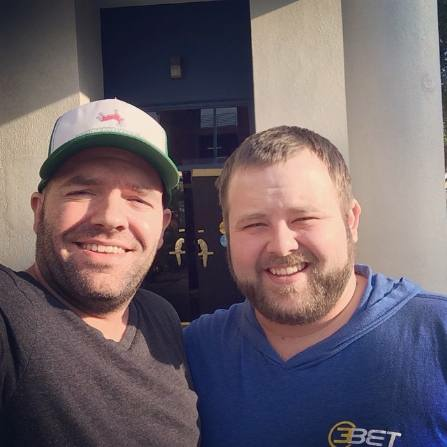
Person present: Yes